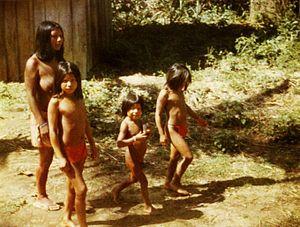
Scan d'une photographie prise en 1979. Une famille de Wayanas du village de Antecume-Pata.